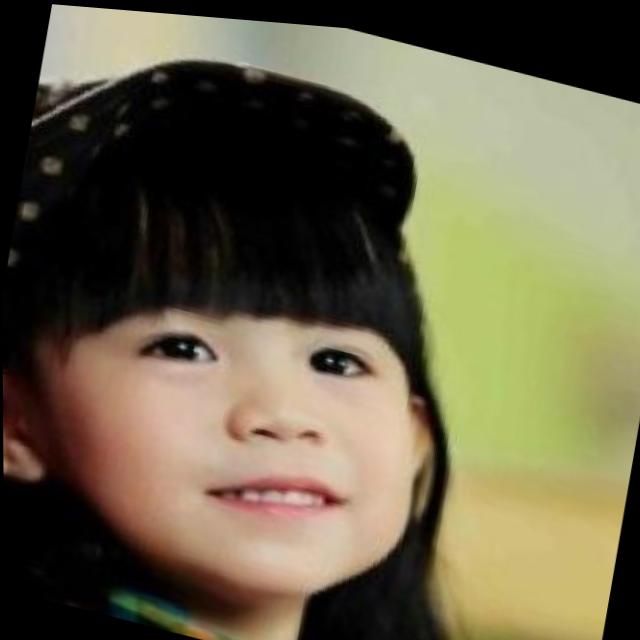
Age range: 0-12